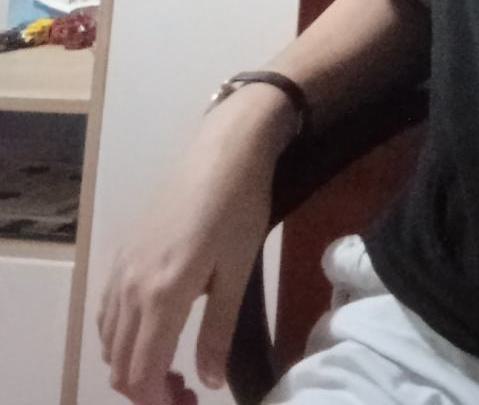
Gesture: no_gesture